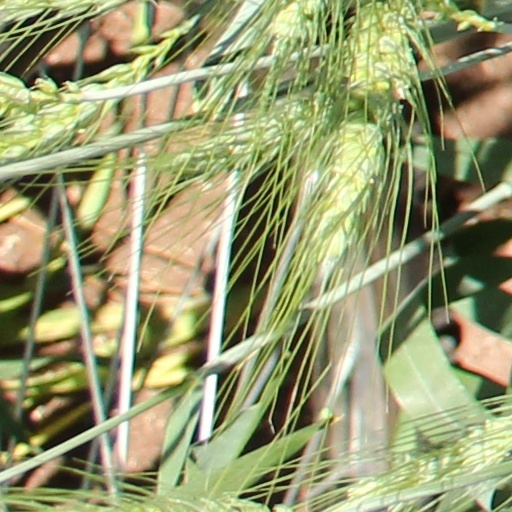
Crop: wheat